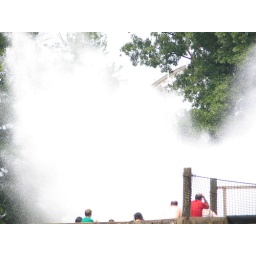
People stayed on a wood bridge to get soaked from water splash in a amuzement park